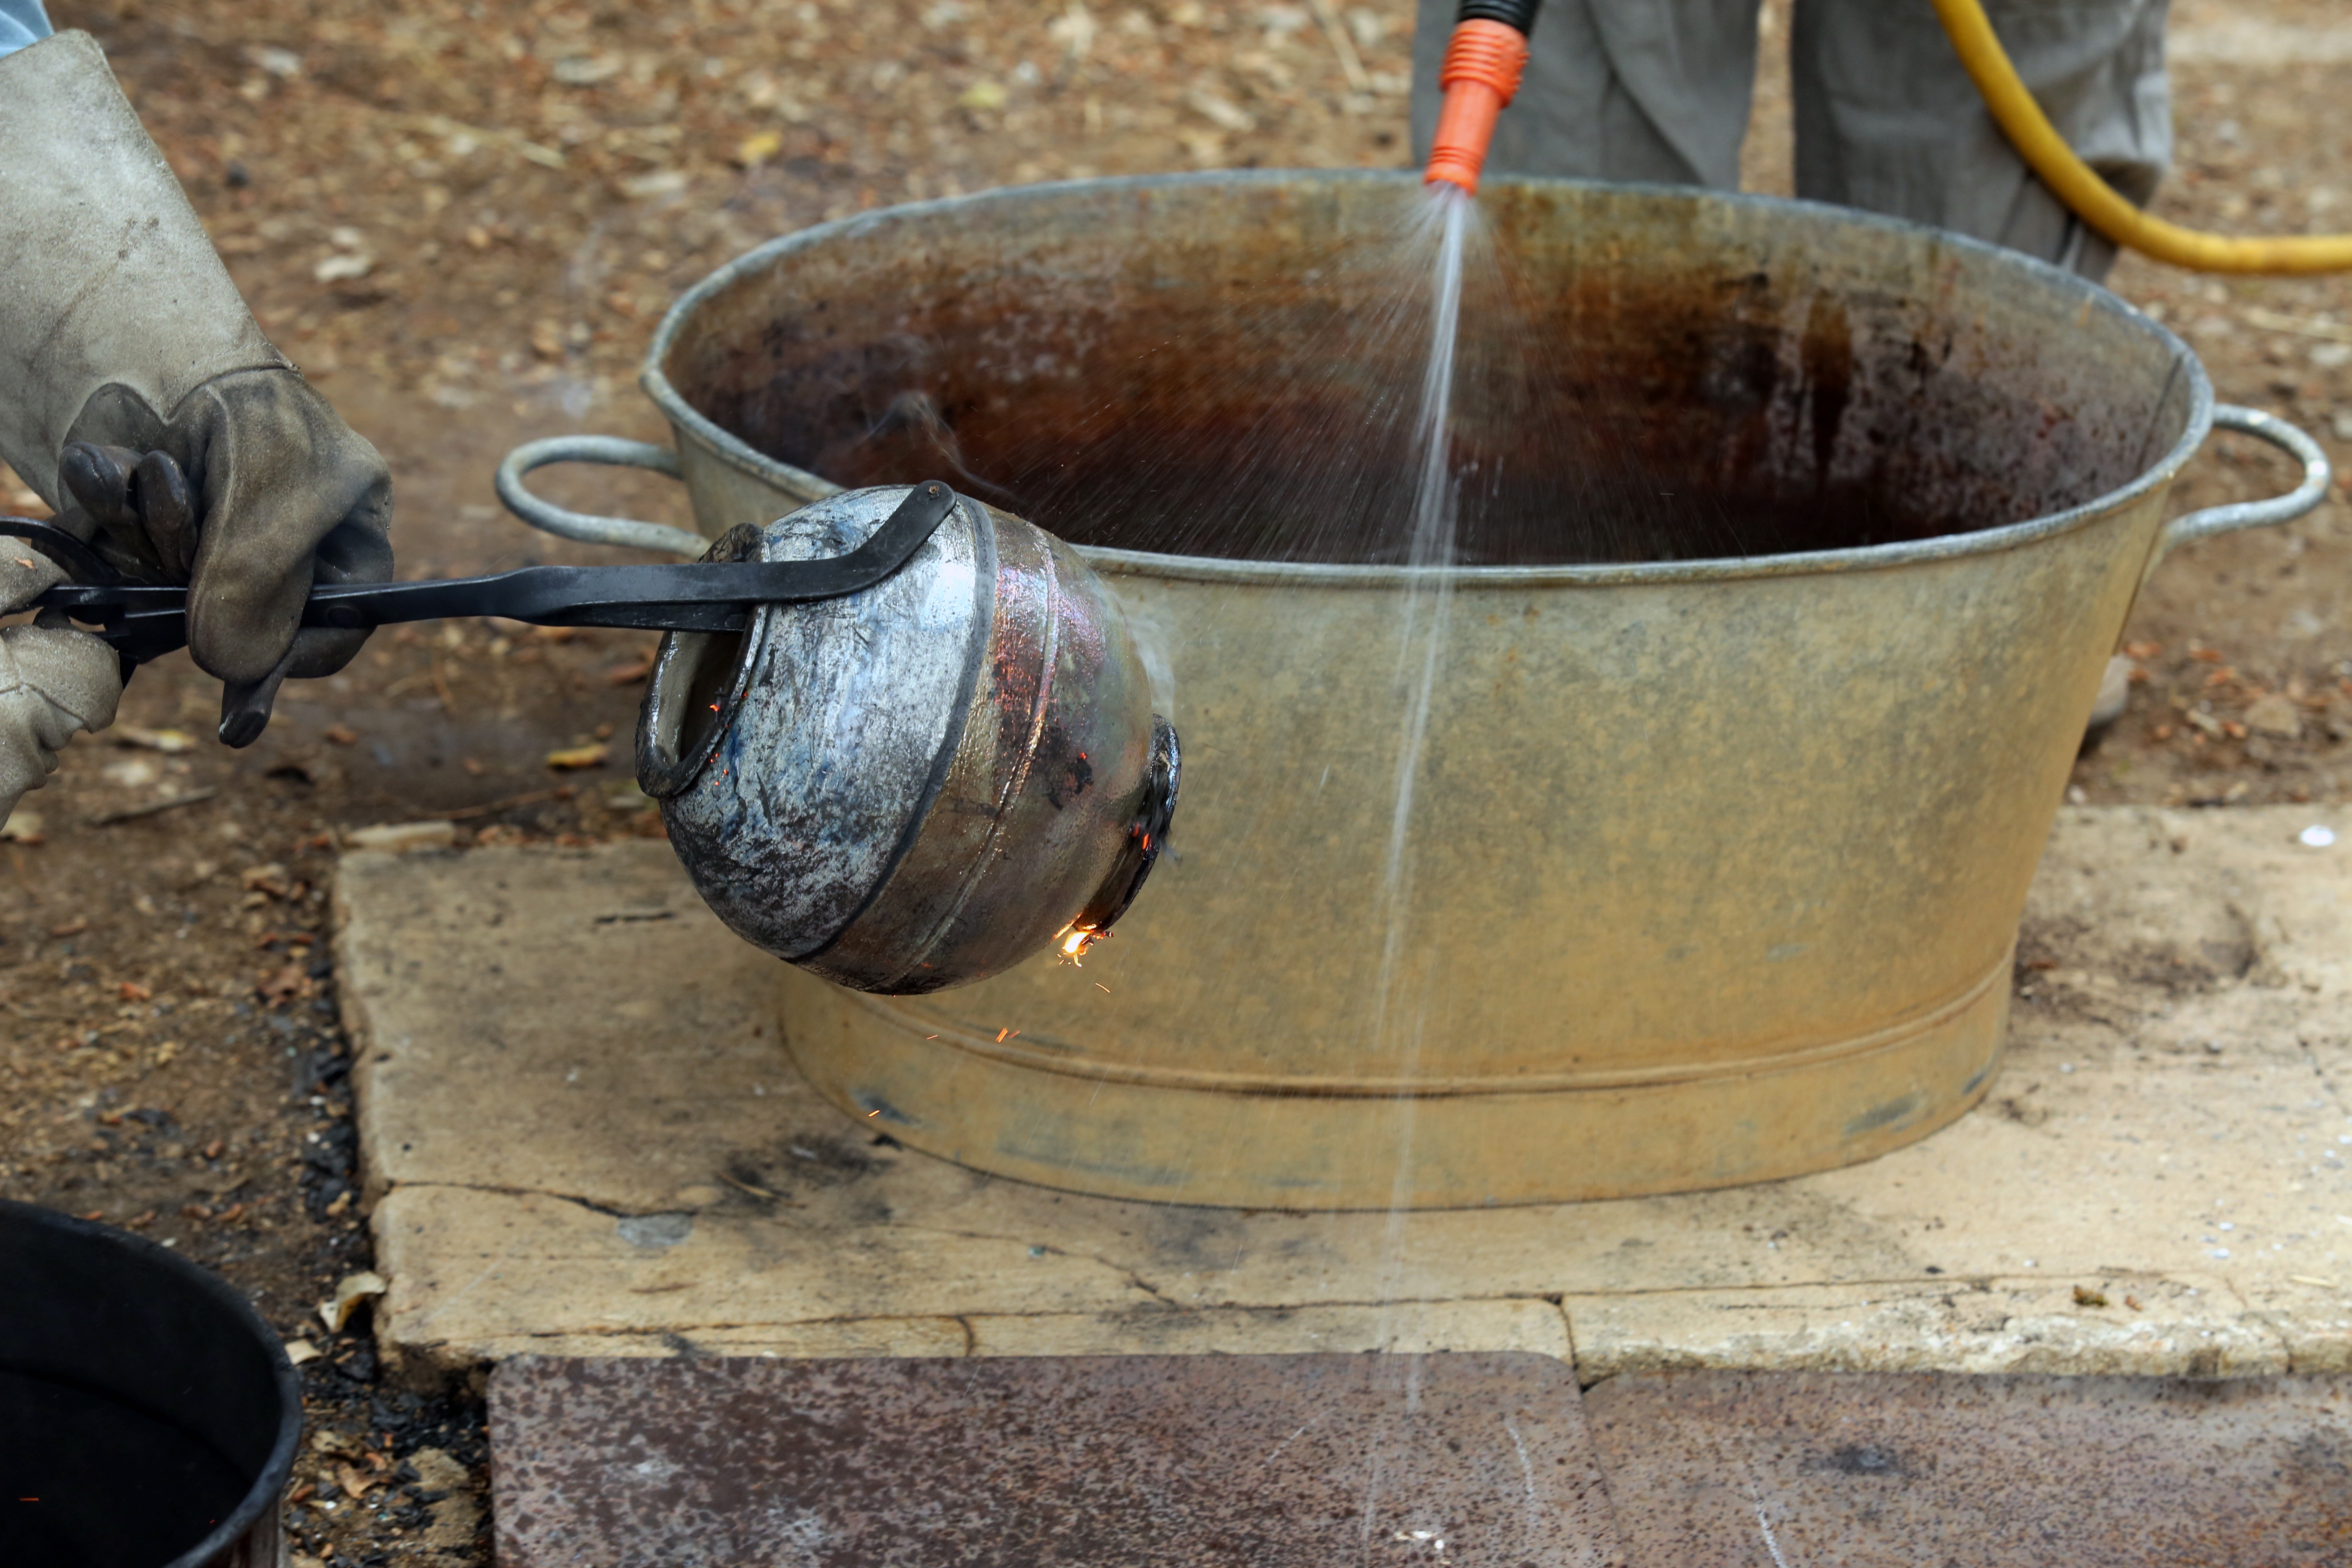
water, wood, workshop, france, europe, ceramic, canon, metal, fire, pottery, terracotta, crackle, eau, wasser, handmade, iron, flammes, isasza, languedocroussillon, hrault, eos5d, cramique, poterie, exterieur, artisanat, cuisson, ateliercratif, craquelures, raku, keramik, modelage, vuur, enamels, handkraft, flammen, refroidissement, risse, man made object, cookware and bakeware